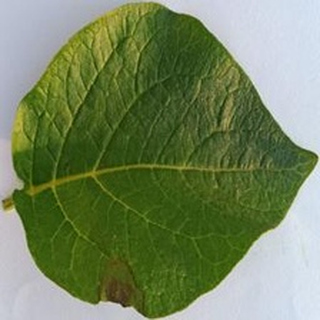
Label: potato_late_blight